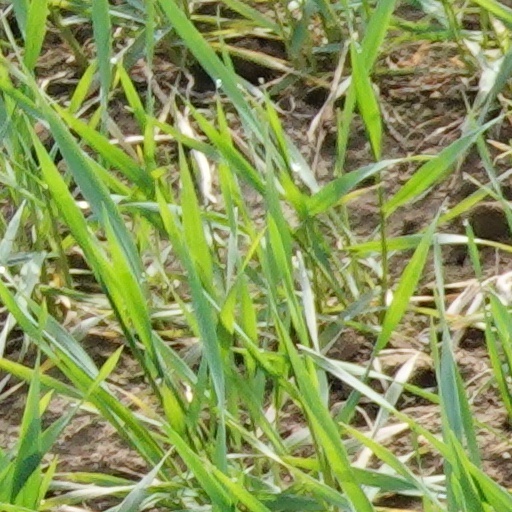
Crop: wheat